Leopold Eidlitz

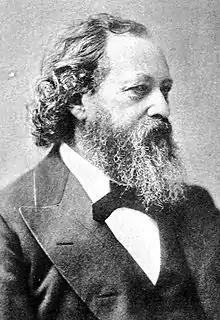
Portrait in "Architectural Record" (1908)

Leopold Eidlitz (March 10, 1823, in Prague, Bohemia – March 22, 1908, in New York City) was an American architect based in New York. He is best known for his work on the New York State Capitol (Albany, New York, 1876–1881), as well as "Iranistan" (1848), P. T. Barnum's house in Bridgeport, Connecticut; St. Peter's Church, on Westchester Avenue at St. Peter's Avenue in the Bronx (1853); the Brooklyn Academy of Music on Montague Street in Brooklyn (1861, destroyed by fire 1903); the former Temple Emanu-El (New York, 1866–68, destroyed 1927); the Broadway Tabernacle (1859, demolished about 1907); the completion of the Tweed Courthouse (1876–81); and the Park Presbyterian Chapel on West 86th Street and Amsterdam Avenue.